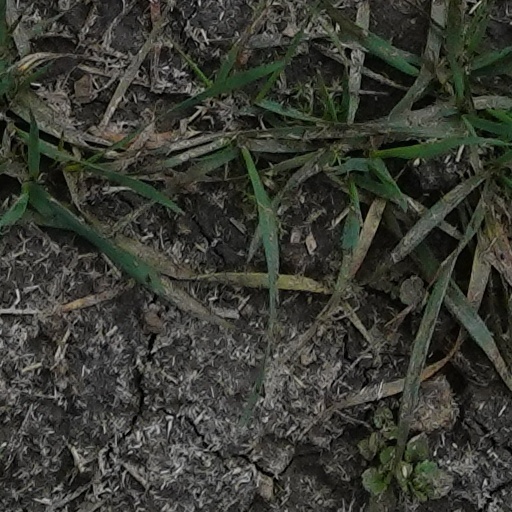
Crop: wheat